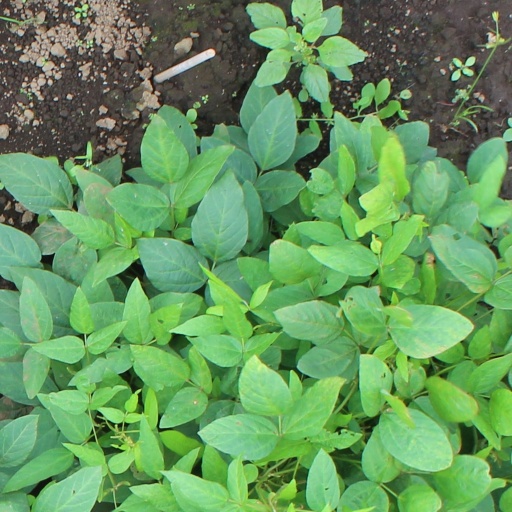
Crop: soybean